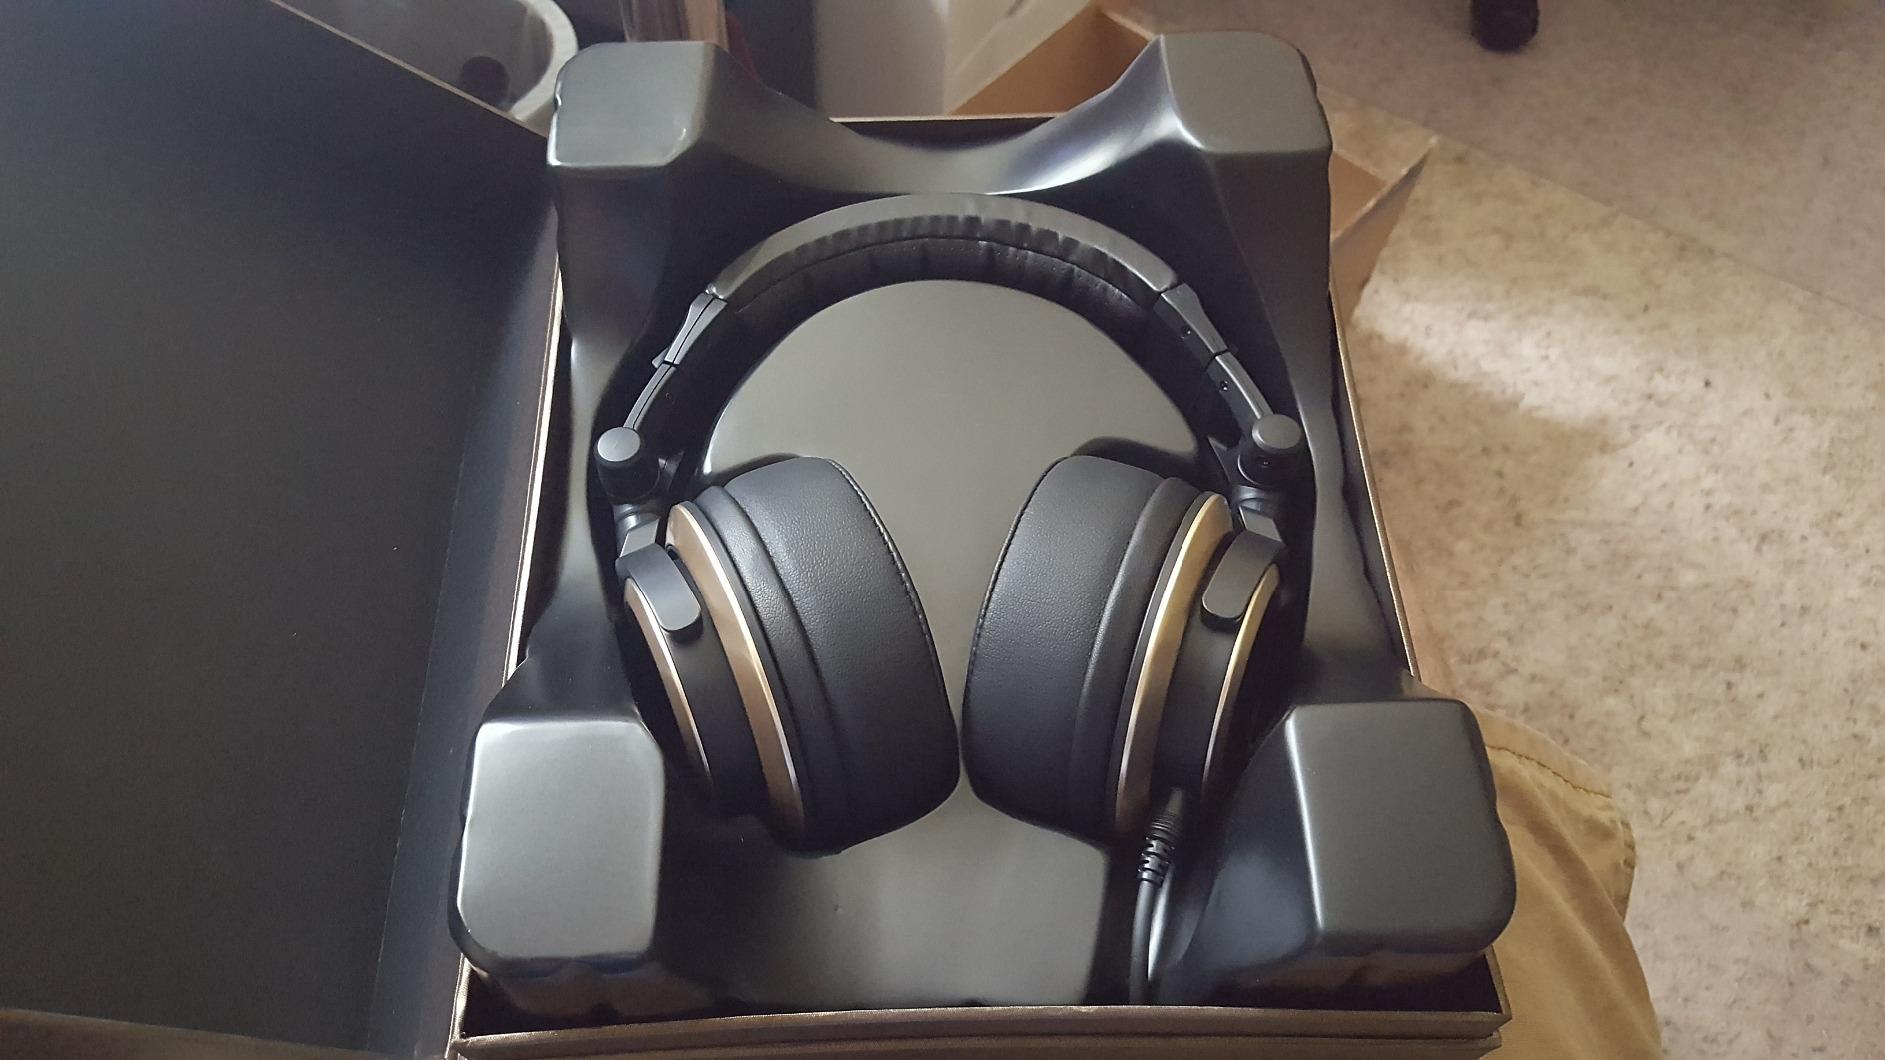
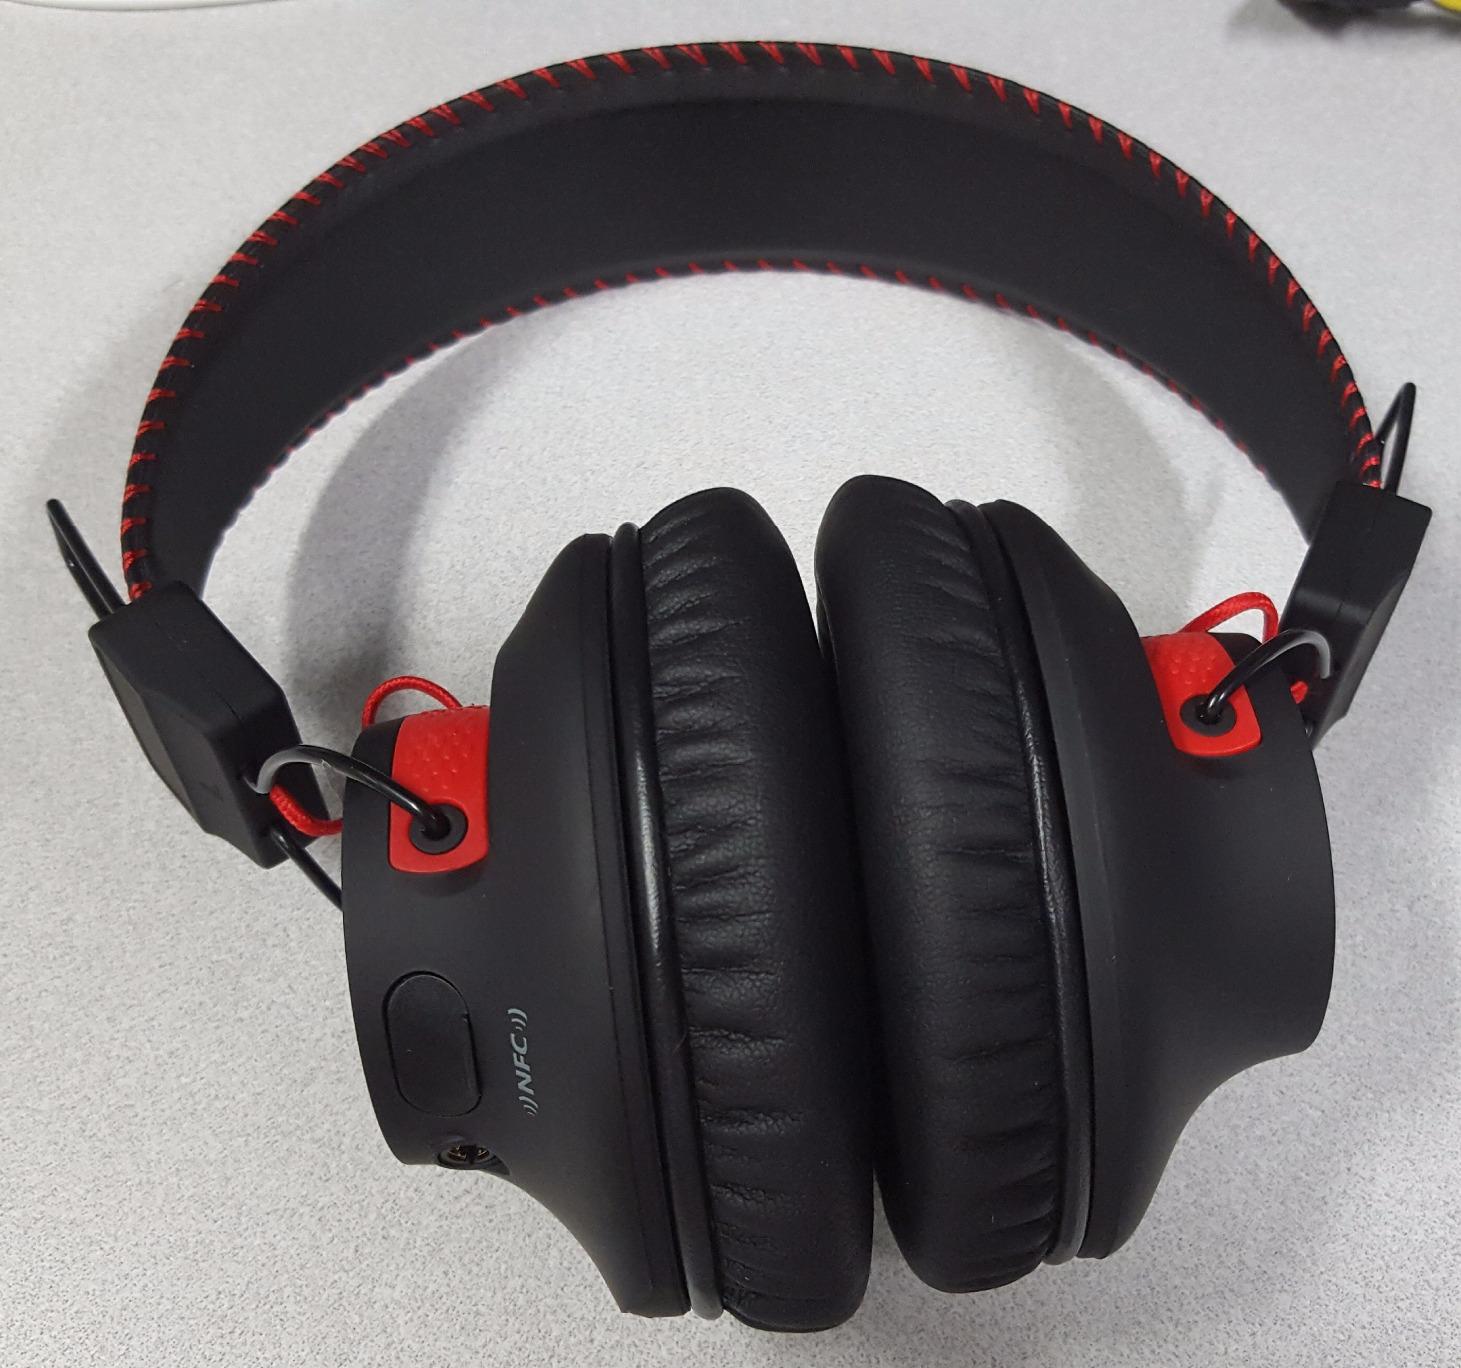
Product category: headphones
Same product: no